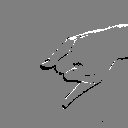
ASL letter: j